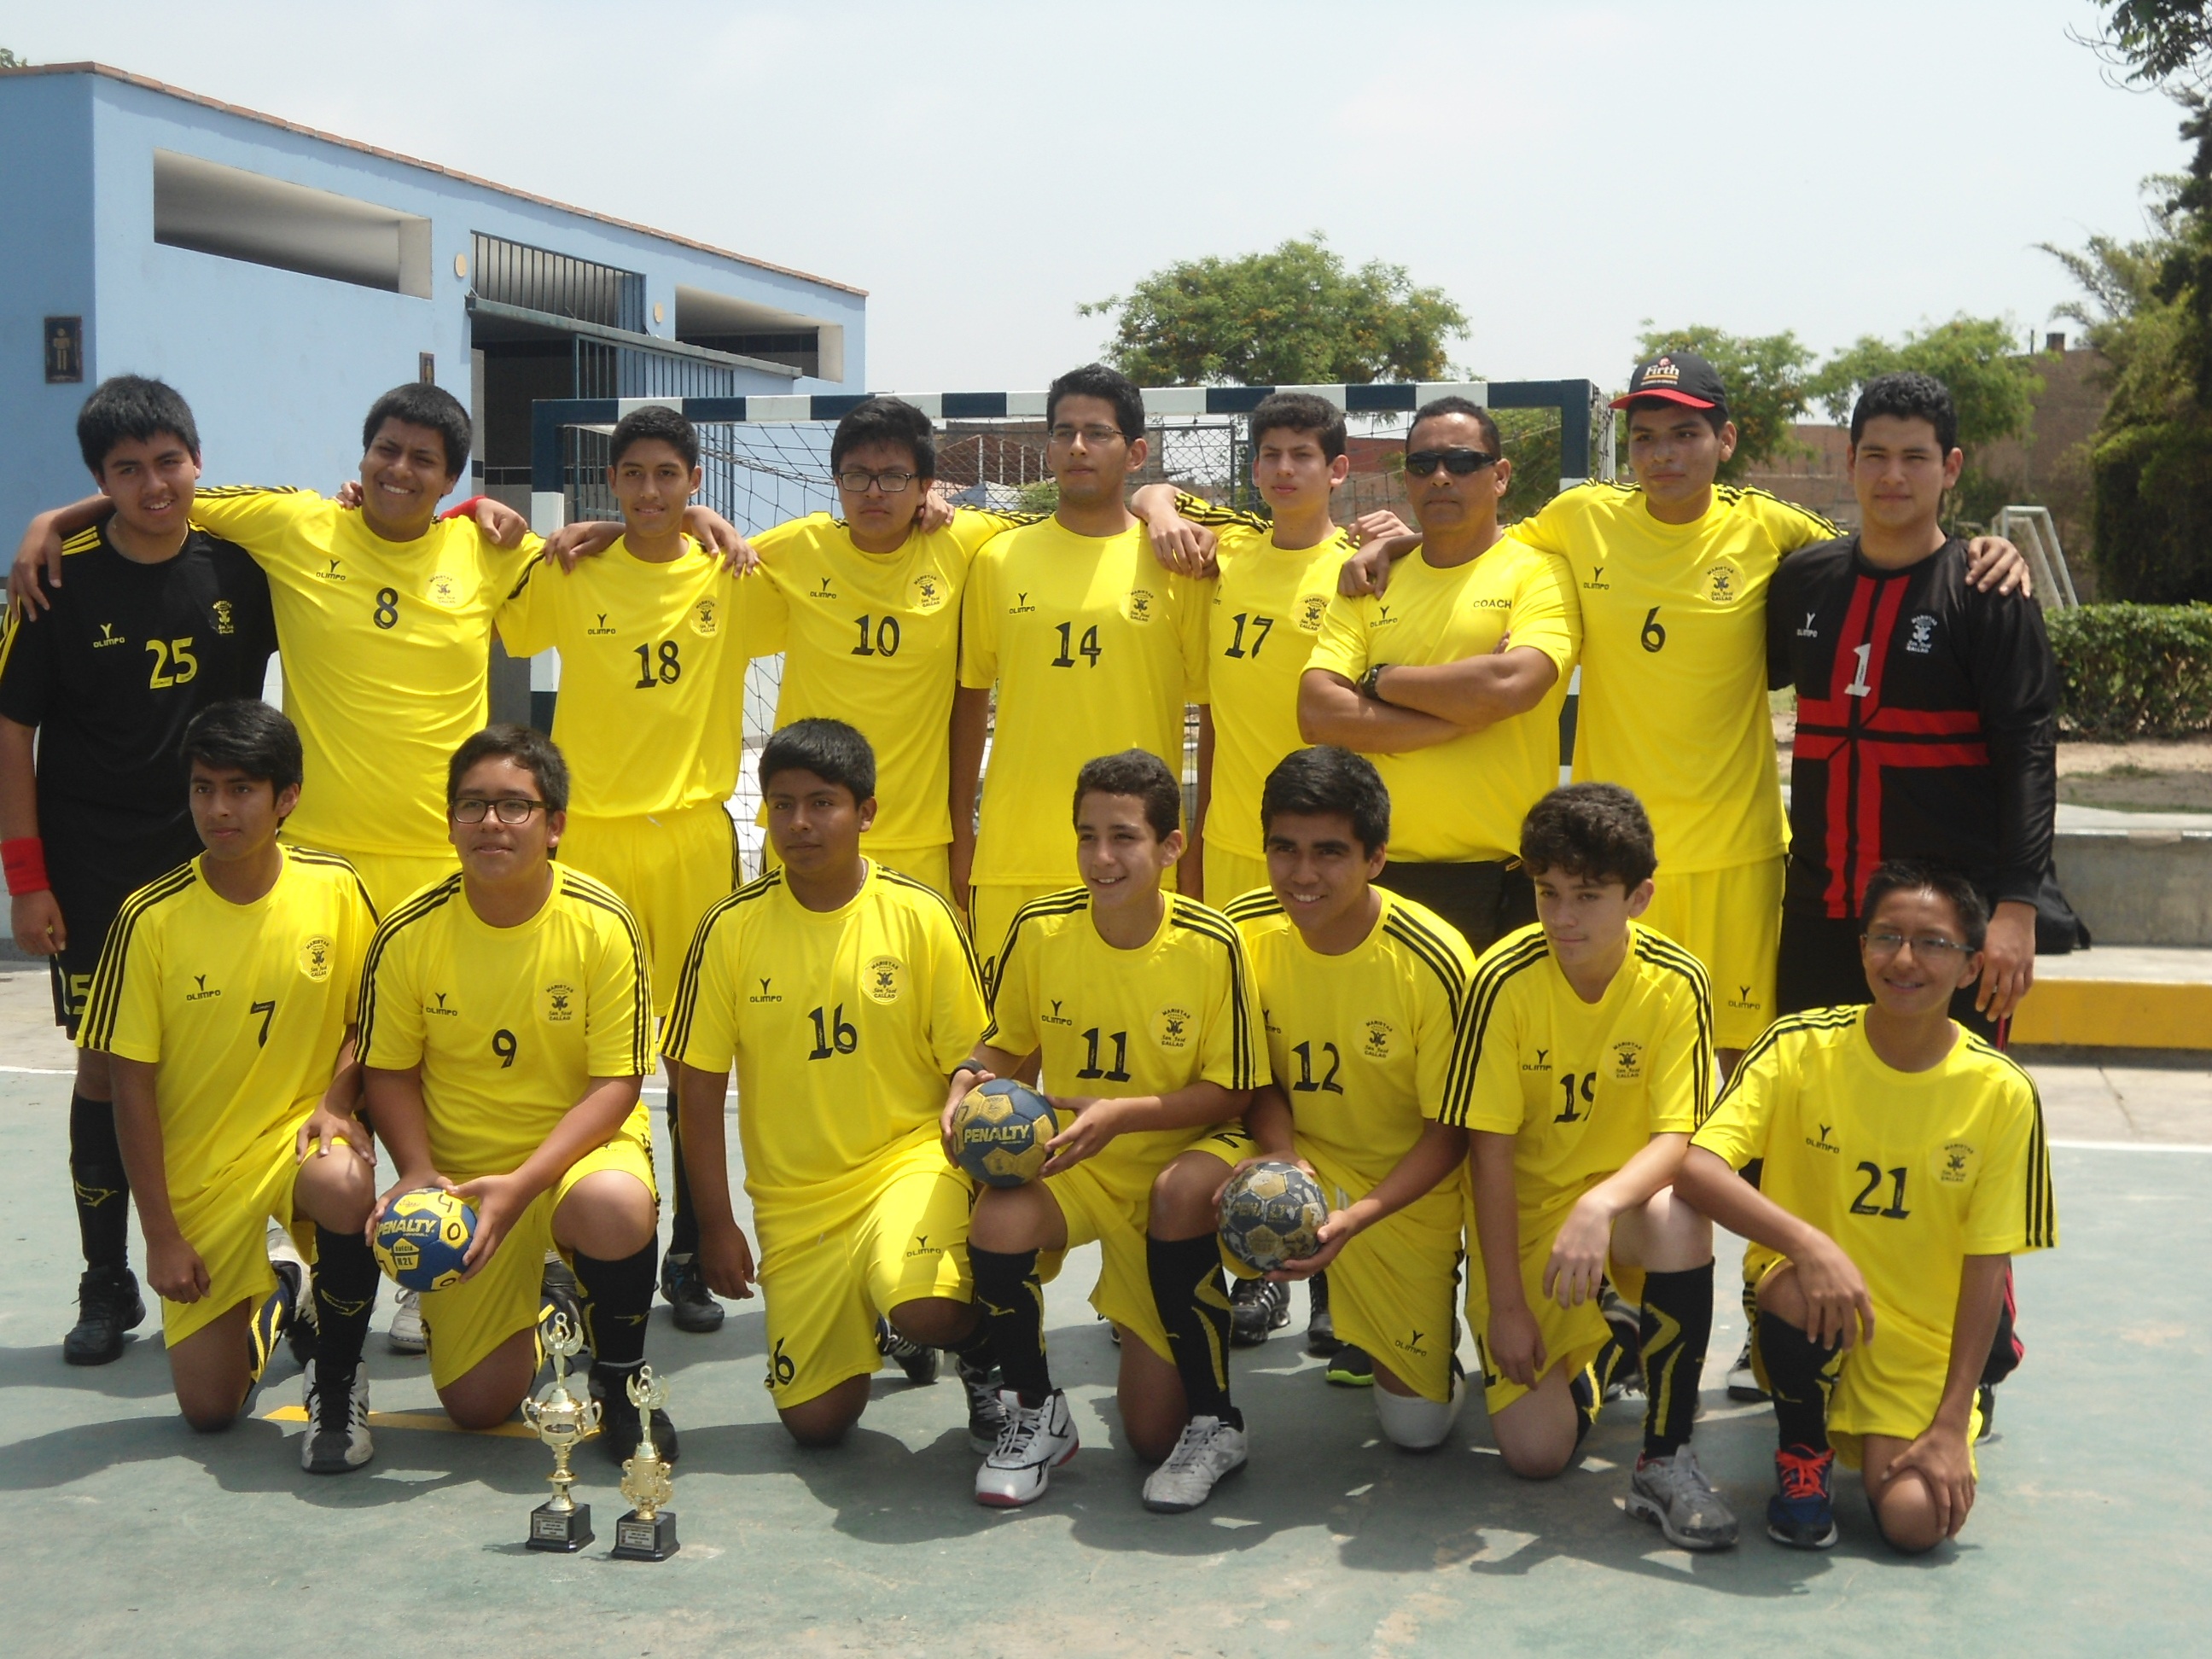
young, player, team, sports, handball, roller in line hockey